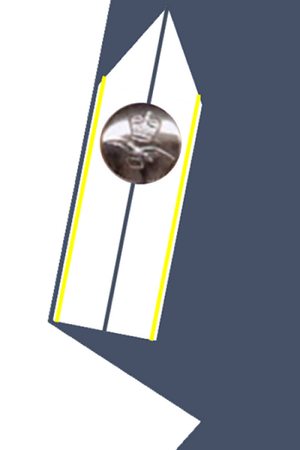
NATO's væbnede styrkers gradstegn og gradsbetegnelser / NATO-officerer (OF 1-10)
Sammenligningsskema for militære grader hos NATO's medlemsstater.